Gerard Bilders

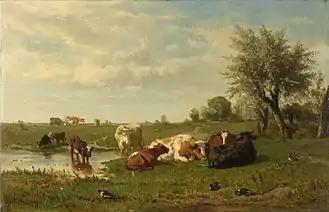
'Landscape with cows in the Meadow', c. 1860–1864

In 1860 they traveled together to the 'Exposition Générale des Beaux-Arts' in Brussel where he became acquainted for the first time in his life with the painters of the French School of Barbizon. Two times he made a voyage to Switzerland/France; the first time as of September 1858, when he painted there together with some artist-friends in open air, in the Savoy.